Mass suicide

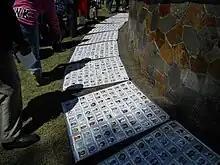
Pictures of those who died in Jonestown

During the Great Schism of the Russian Church, entire villages of Old Believers burned themselves to death in an act known as "fire baptism". This act took place over several decades. At least 20,000 Old Believers would die due to this practice.